Sport in Botswana

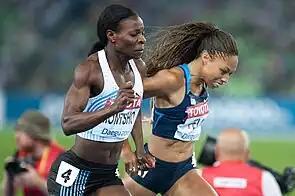
Amantle Montsho narrowly defeated Alyson Felix to become Botswana's first World or Olympic track and field champion in 2011.

Botswana has been doing well in athletics looking at the works of Nijel Amos winning a silver medal in the men's 800 m race, the first Olympic medal for his country. At the 2014 Commonwealth Games, Amos won the 800 meter gold medal in 1:45.18. In the tactical affair, Amos maneuvered out of a box to pass World Record holder David Rudisha in the last 50 meters. Botswana also has a good athlete Amantle Montsho who has won the silver medal at the 2006 African Championships and the gold medal representing the country at the 2007 All-Africa Games. At the same Games she also finished fifth in the 200 metres. She ran a personal best and Botswana record of 49.83 seconds to win at the 2008 African Championships in Athletics. It remains the Championship record for the event. At the 2011 World Championships in Athletics in South Korea, she narrowly beat Alyson Felix to become Botswana's first World or Olympic track and field champion.